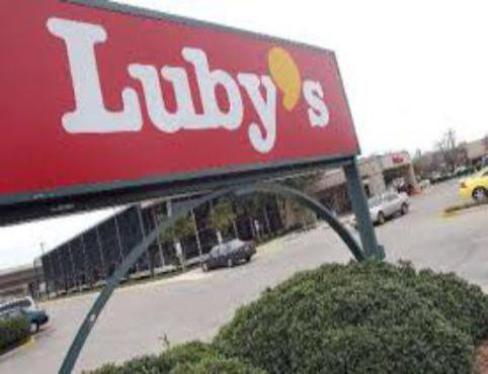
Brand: luby's
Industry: Food